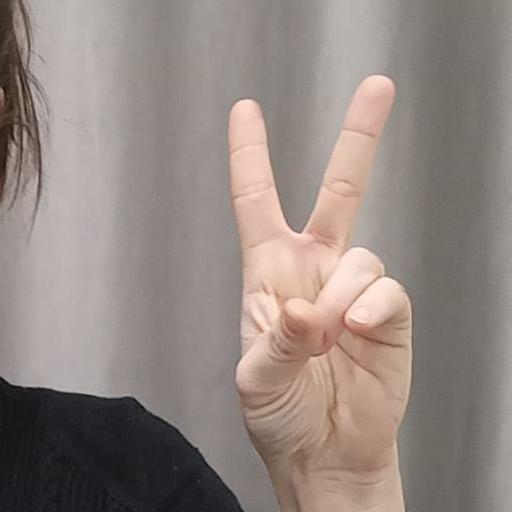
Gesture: peace